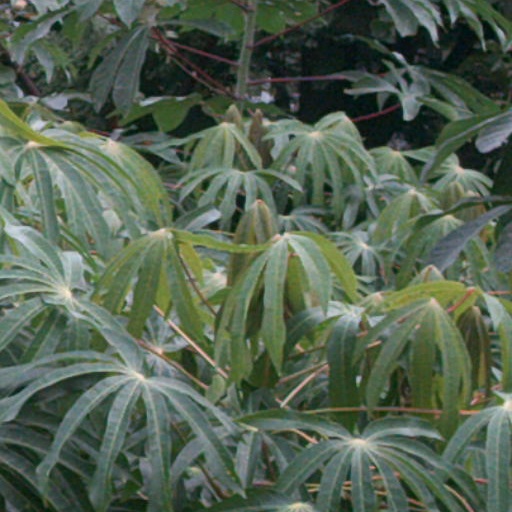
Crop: cassava